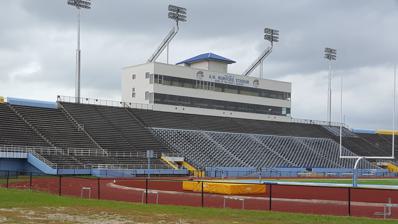
Building: A. W. Mumford Stadium
Country: United States of America
Year built: 1928
Multi-purpose Stadium in Louisiana A. W. Mumford Stadium Former names University Stadium Location Scotlandville , Baton Rouge, Louisiana Coordinates 30°31′19″N 91°11′22″W / 30.521862°N 91.189528°W / 30.521862; -91.189528 Owner Southern University Capacity 25,500 Surface UBU Sports Intensity S5-M Opened 1928 Tenants Southern Jaguars football ( NCAA ), 1928–present Southern Lady Jaguars soccer (NCAA) Southern Jaguars track and field (NCAA) Southern Lady Jaguars track and field (NCAA) A. W. Mumford Stadium is a 28,500-seat multi-purpose stadium on the campus of Southern University in Scotlandville , Baton Rouge, Louisiana . It opened in 1928 and is home to the Southern Jaguars football and Southern University Laboratory School Kittens football teams, as well as the Southern women's soccer team. The Roscoe Moore Track located in the stadium is home to the men's and women's track and field teams. The stadium is named after College Football Hall of Fame member, coach Arnett W. "Ace" Mumford , who coached the Jaguars from 1936–42 and 1944–61. History Early Jaguar home football games were played on a field near the SU school of nursing, although Stanocola Park was also sometimes employed as a venue as well. Stanocola Park, after more than forty years of use, was replaced by the new City Park Field in 1933. A contract for a permanent, on-campus stadium structure (with dormitory complex) was awarded by the state board of education on November 14, 1938. The new stadium was to be completed along the field's west sideline by creatively taking Works Progress Administration funds that were earmarked to build a student dormitory and then building the dorm in the shape of a grandstand —a technique that was possibly borrowed from Skipper Heard 's 1931 expansion plans for Tiger Stadium at nearby Louisiana State University (the University of Tennessee similarly had dorm rooms incorporated into a Neyland Stadium expansion project around this time period as well ). By the 1939 season Mumford's football program was so successful that it had begun turning heads even within the local white community; as a sign of the changing times, Southern had begun advertising accommodations for white patrons on the new stadium grounds. When the stadium was completed in 1940, it included a 150-seat section for white patrons. One of the more noteworthy white fans was Ellis A. "Little Fuzzy" Brown who, along with his twin brother James ("Big Fuzzy"), coached Istrouma High School into the most successful dynasty in Louisiana's highest classification of prep football. Wooden bleacher seats were added to the east side in the late 1950s, and an additional expansion was funded by the state in 1958. In the 1960s the dorm rooms were converted into the team's meeting and locker rooms. Because SU's stadium could only hold 13,000 fans in the 1970s, Baton Rouge's Memorial Stadium—which could max out at 25,000—occasionally provided an alternative venue for prominent games. However, Memorial Stadium had to be used exclusively for home games while the on-campus stadium was being enlarged, beginning immediately after the 1977 home-opener. In 1982, with the expansion project finally complete, "University Stadium" was renamed after Mumford. 7,500 seats were added to boost capacity to 20,000 —along with improved lighting that allowed for televised night games. 6,000 bleacher seats were added to the end zones before the 1992 home opener. 5,000 temporary bleacher seats were placed in the end zones in 1998. All 5,000 bleacher seats were then concentrated on the northern end zone side for the 1999 season, to go along with 1,000 new temporary bleacher seats that were also being installed there. The concrete grandstands along the sidelines held 24,000 seats. A $6.75 million renovation was begun on A. W. Mumford Stadium's west side in 2000. The structure was waterproofed, concrete seating was replaced with aluminum bleachers, and the cramped, single-story press box was replaced with a two-story box that included two elevators, seven suites, and an increase to four restrooms from the original one. The east side of the stadium was then renovated before the 2001 season. However, the Jaguars still had to dress at the F. G. Clark Activity Center , and the opponents still had to dress at the Seymour Gym; meanwhile, the stadium's seating capacity stood at 24,000 seats. In 2009, an extensive addition was completed behind the north end zone . 2,300 seats were added along with training rooms, weight rooms, conference rooms, coaches' offices, a student lounge, media rooms, memorabilia rooms, and eight luxury boxes . In 2016, UBU Sports, Incorporated-produced synthetic field turf was installed. In 2023, the stadium's light system was upgraded with LED lights to enhance the gameday experience and provide better energy efficient lighting. Southern University was gifted $1.265 million from Louisiana Public Commissioner Davante Lewis. Track and field Every spring semester the stadium hosts the Pelican Relays. College and high school track teams compete at this event. Gallery A. W. Mumford Stadium-Press Box and exterior A. W. Mumford Stadium-exterior A. W. Mumford Stadium-Arnett W. Ace Mumford Fieldhouse seating Arnett W. "Ace" Mumford Fieldhouse at A. W. Mumford Stadium See also List of NCAA Division I FCS football stadiums References